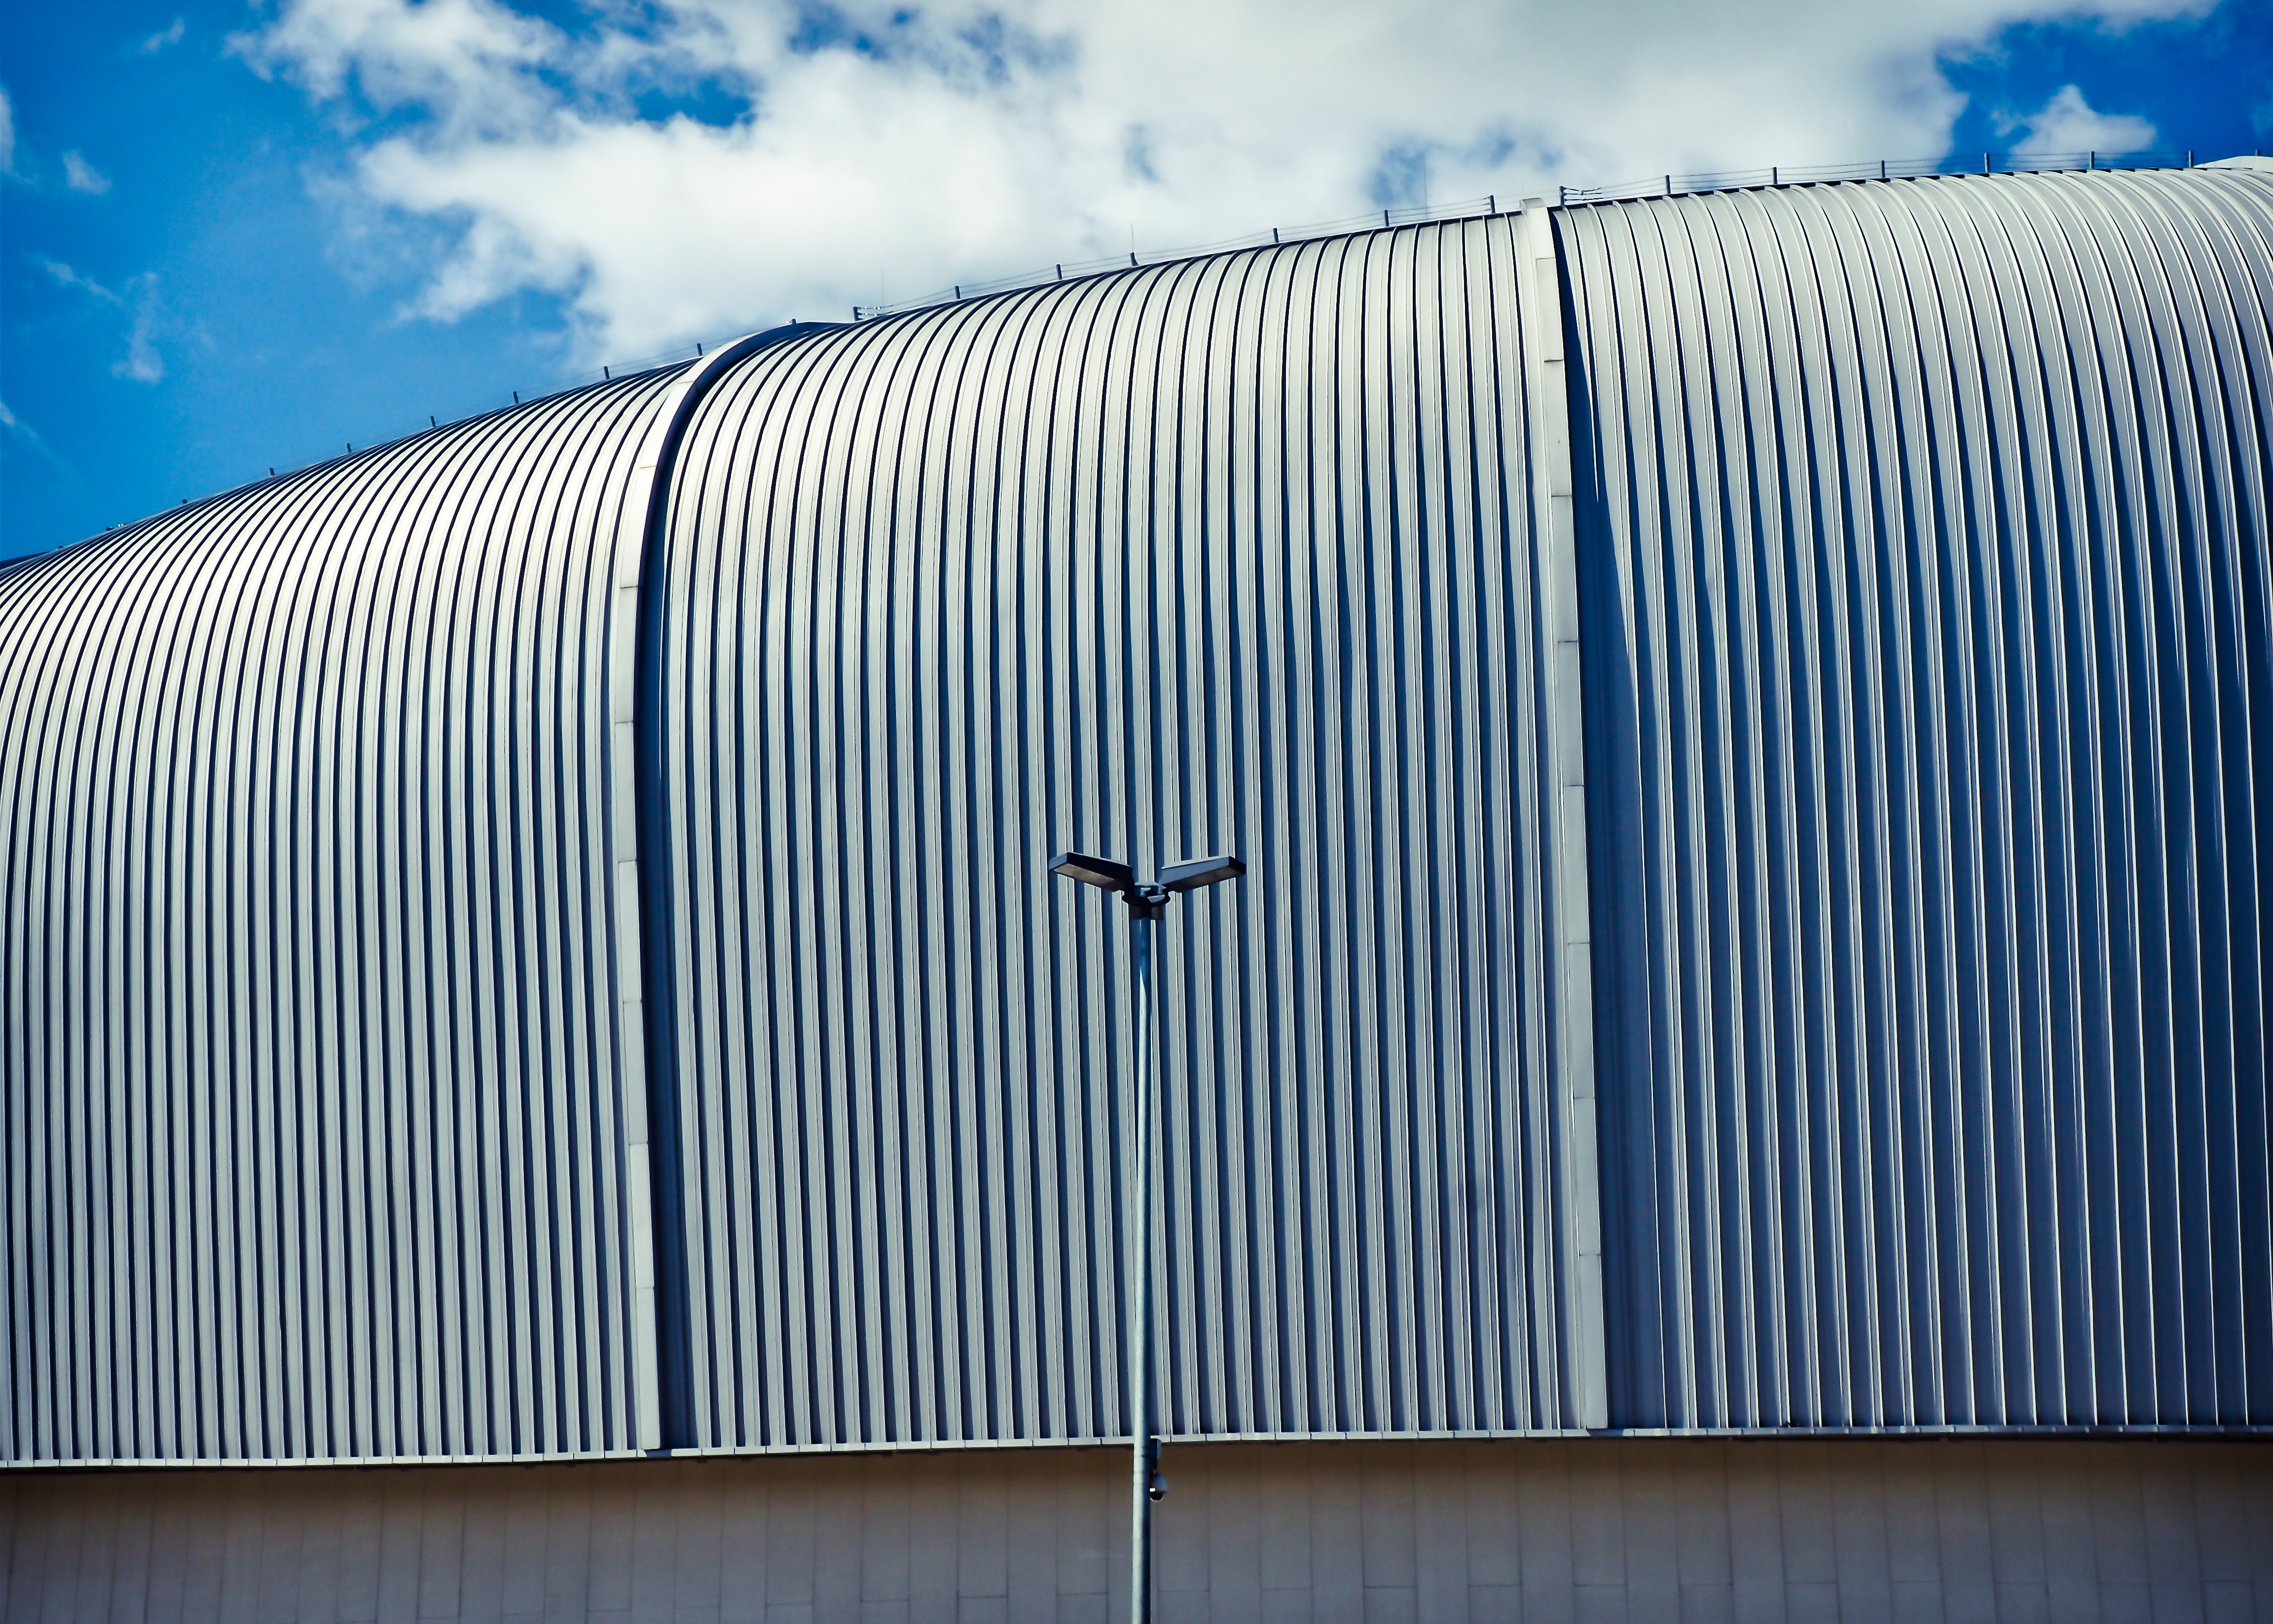
abstract, fence, architecture, structure, roof, building, home, urban, line, hall, metal, facade, blue, modern, clouds, design, minimalist, shape, dusseldorf, outdoor structure